Linguistic areas of the Americas

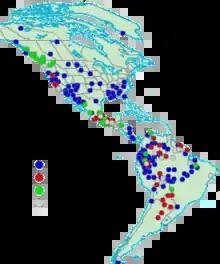
Map classifying the languages by word order

The languages of the Americas often can be grouped together into "linguistic areas" or "Sprachbunds" (also known as "convergence areas"). The linguistic areas identified so far deserve more research to determine their validity. Knowing about Sprachbunds helps historical linguists differentiate between shared areal traits and true genetic relationship. The pioneering work on American areal linguistics was a dissertation by Joel Sherzer, which was published as Sherzer (1976).